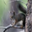
Label: squirrel